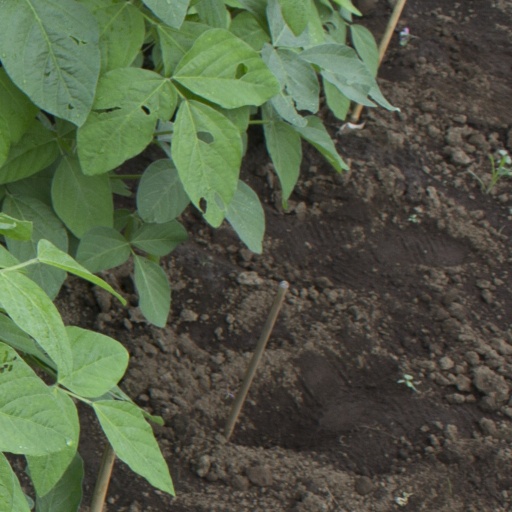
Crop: soybean